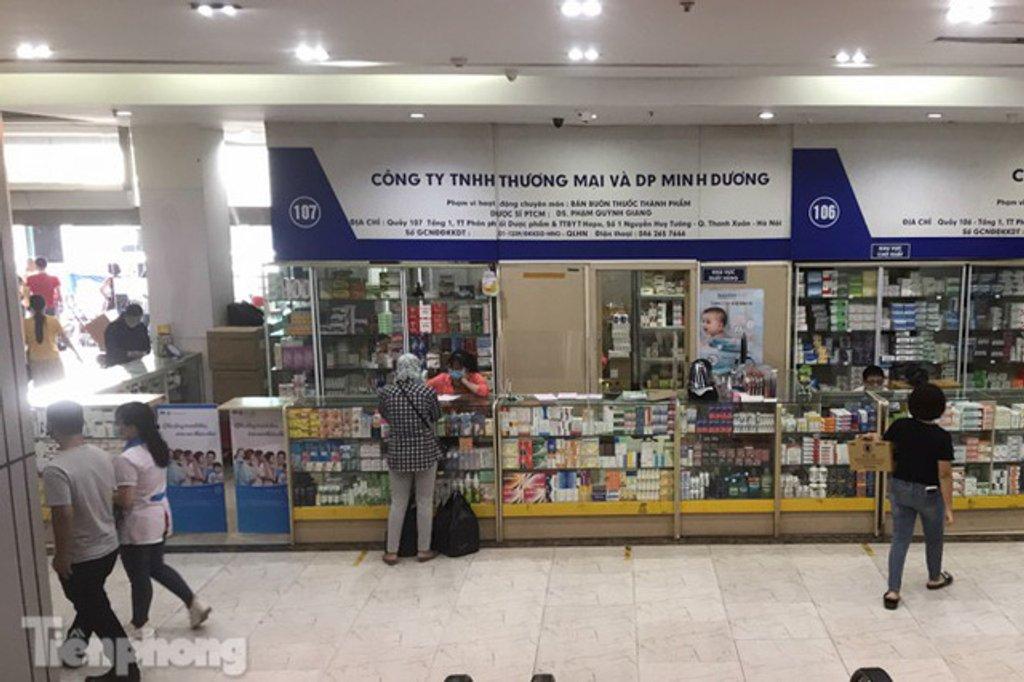
có một vài người đang đứng ở gần một quầy hàng thuốc